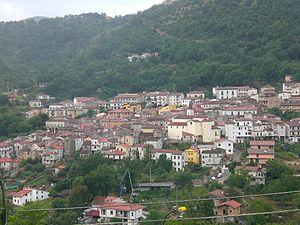
Casaletto Spartano est une commune italienne de la province de Salerne dans la région Campanie en Italie.